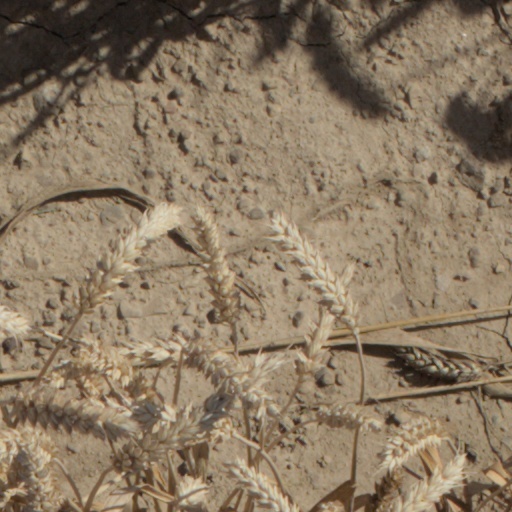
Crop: wheat